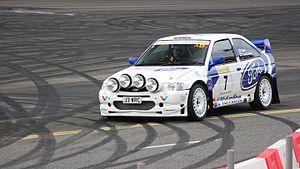
Le Groupe A est la catégorie relative aux voitures de tourisme modifiées, dans le règlement FIA. Cette catégorie a été créée en 1982 pour remplacer l'ancienne catégorie Groupe 2.